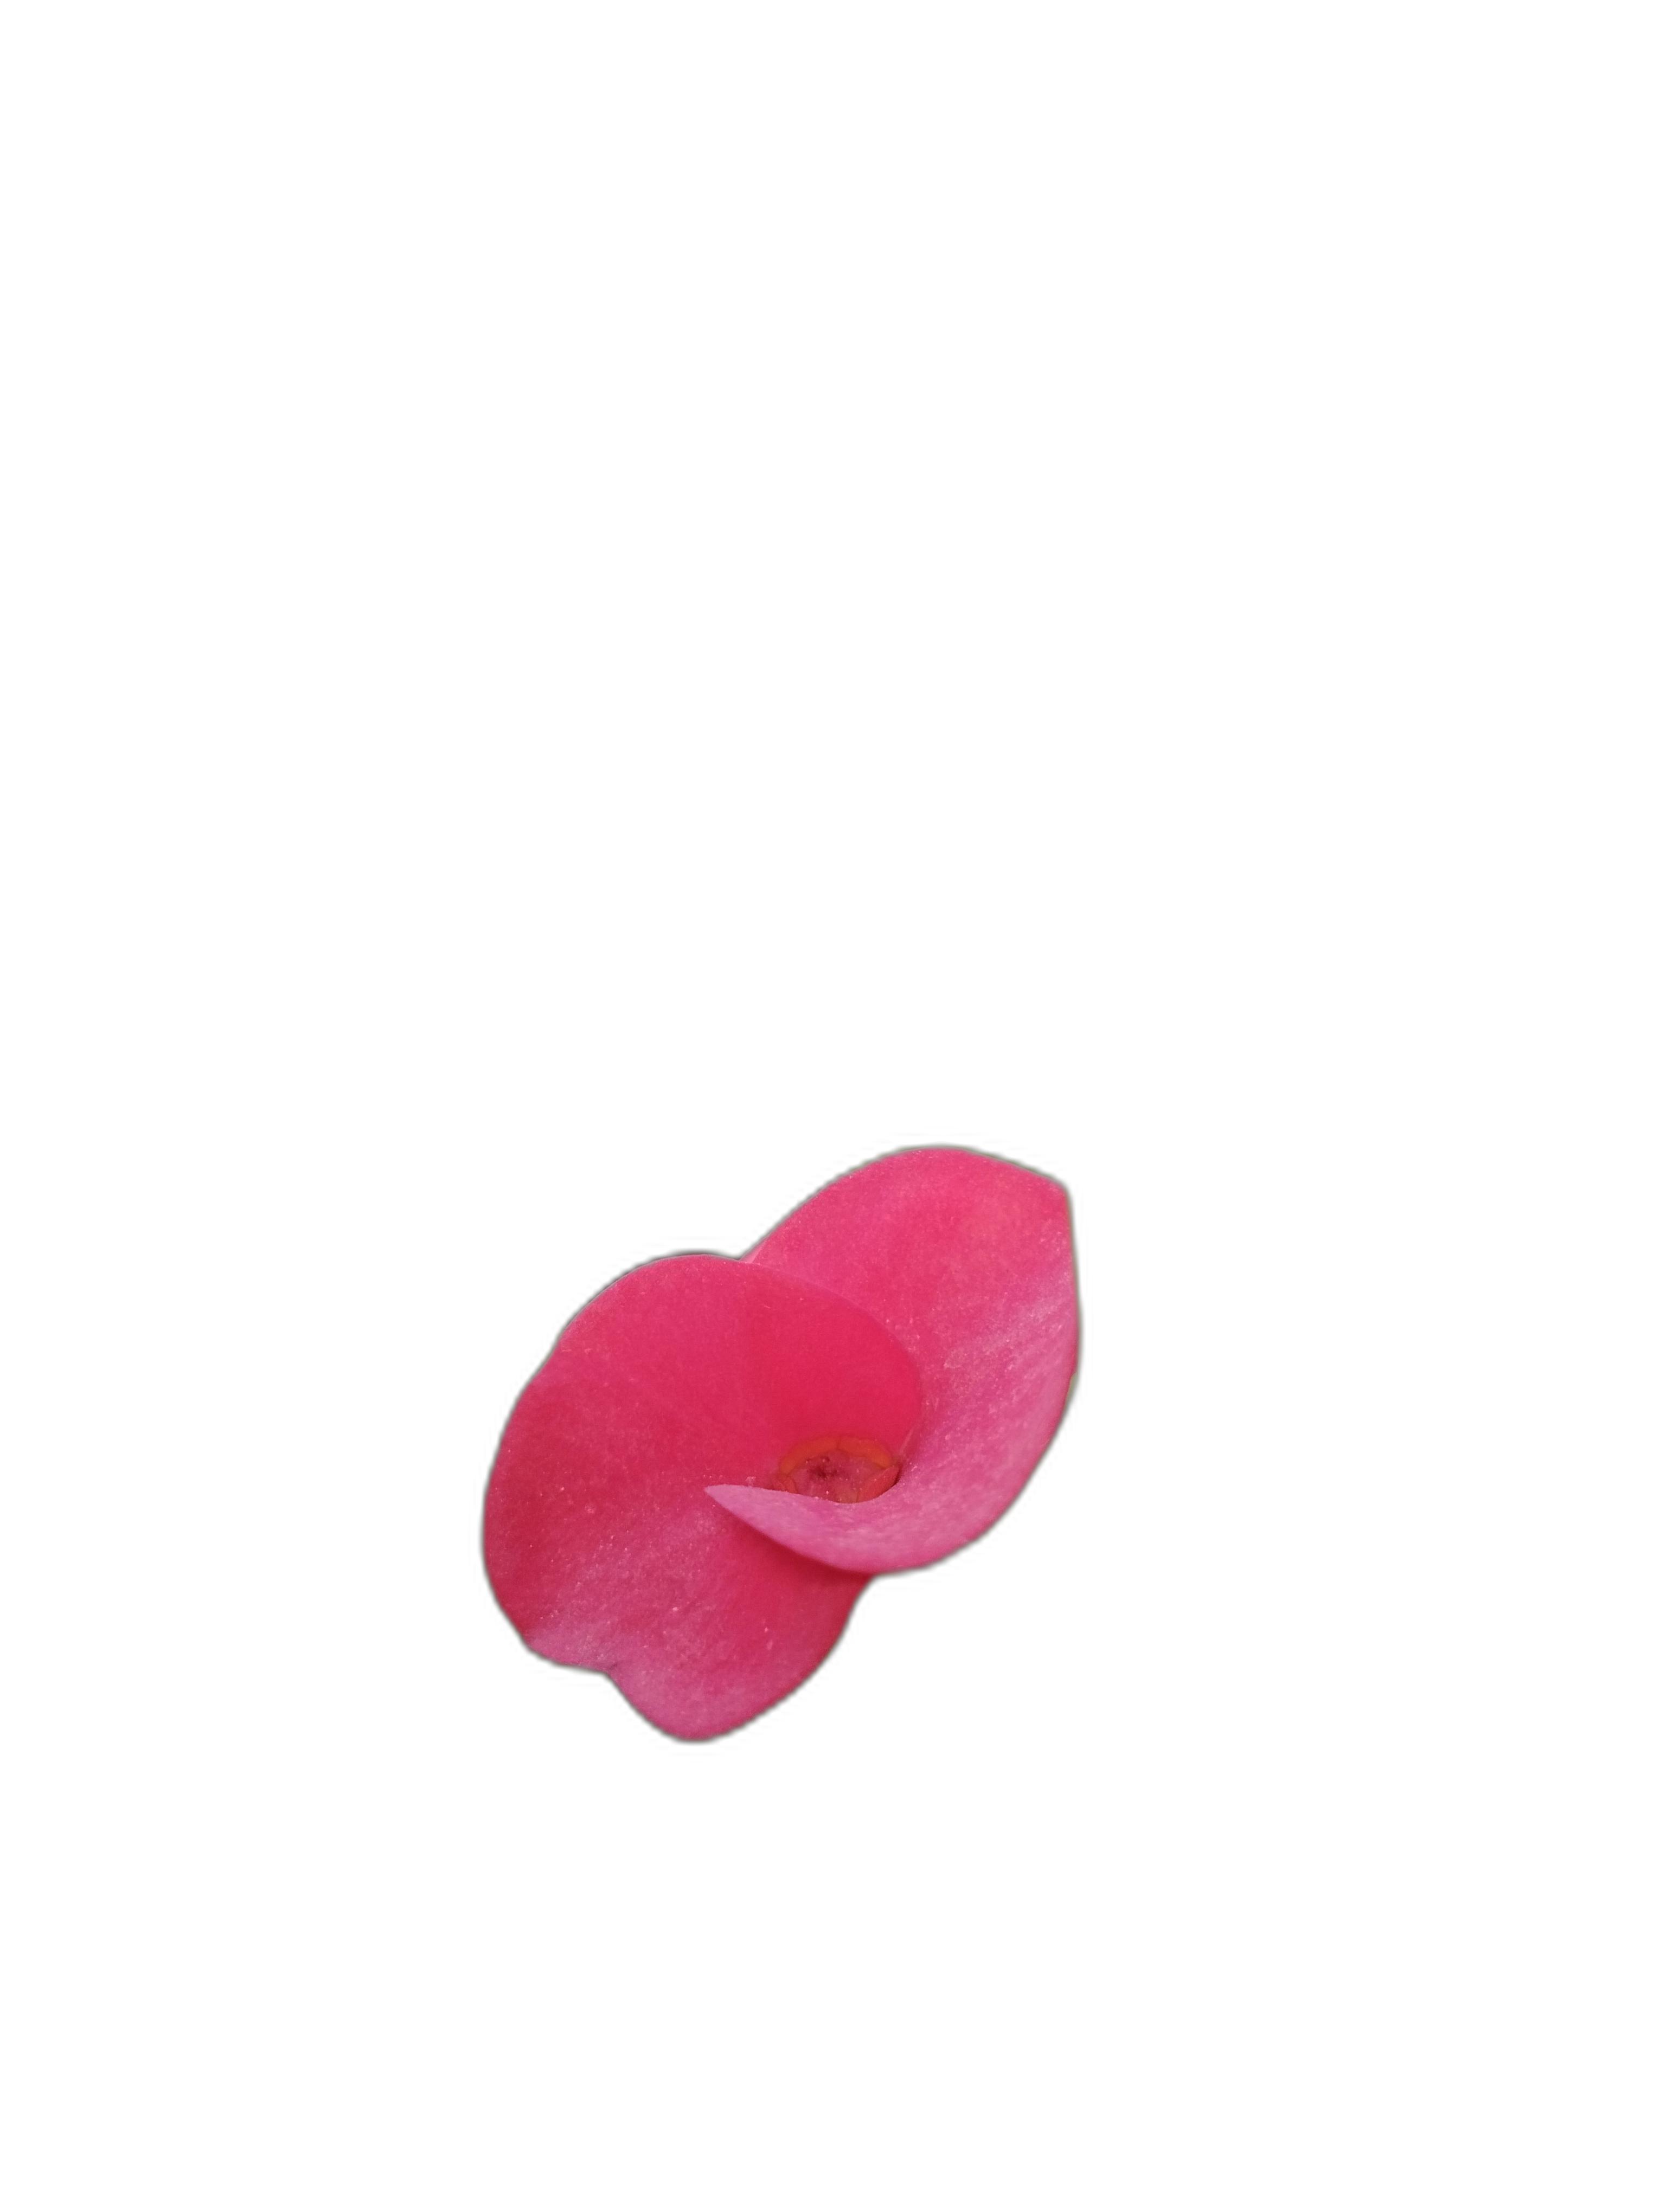
Label: Crown of thorns